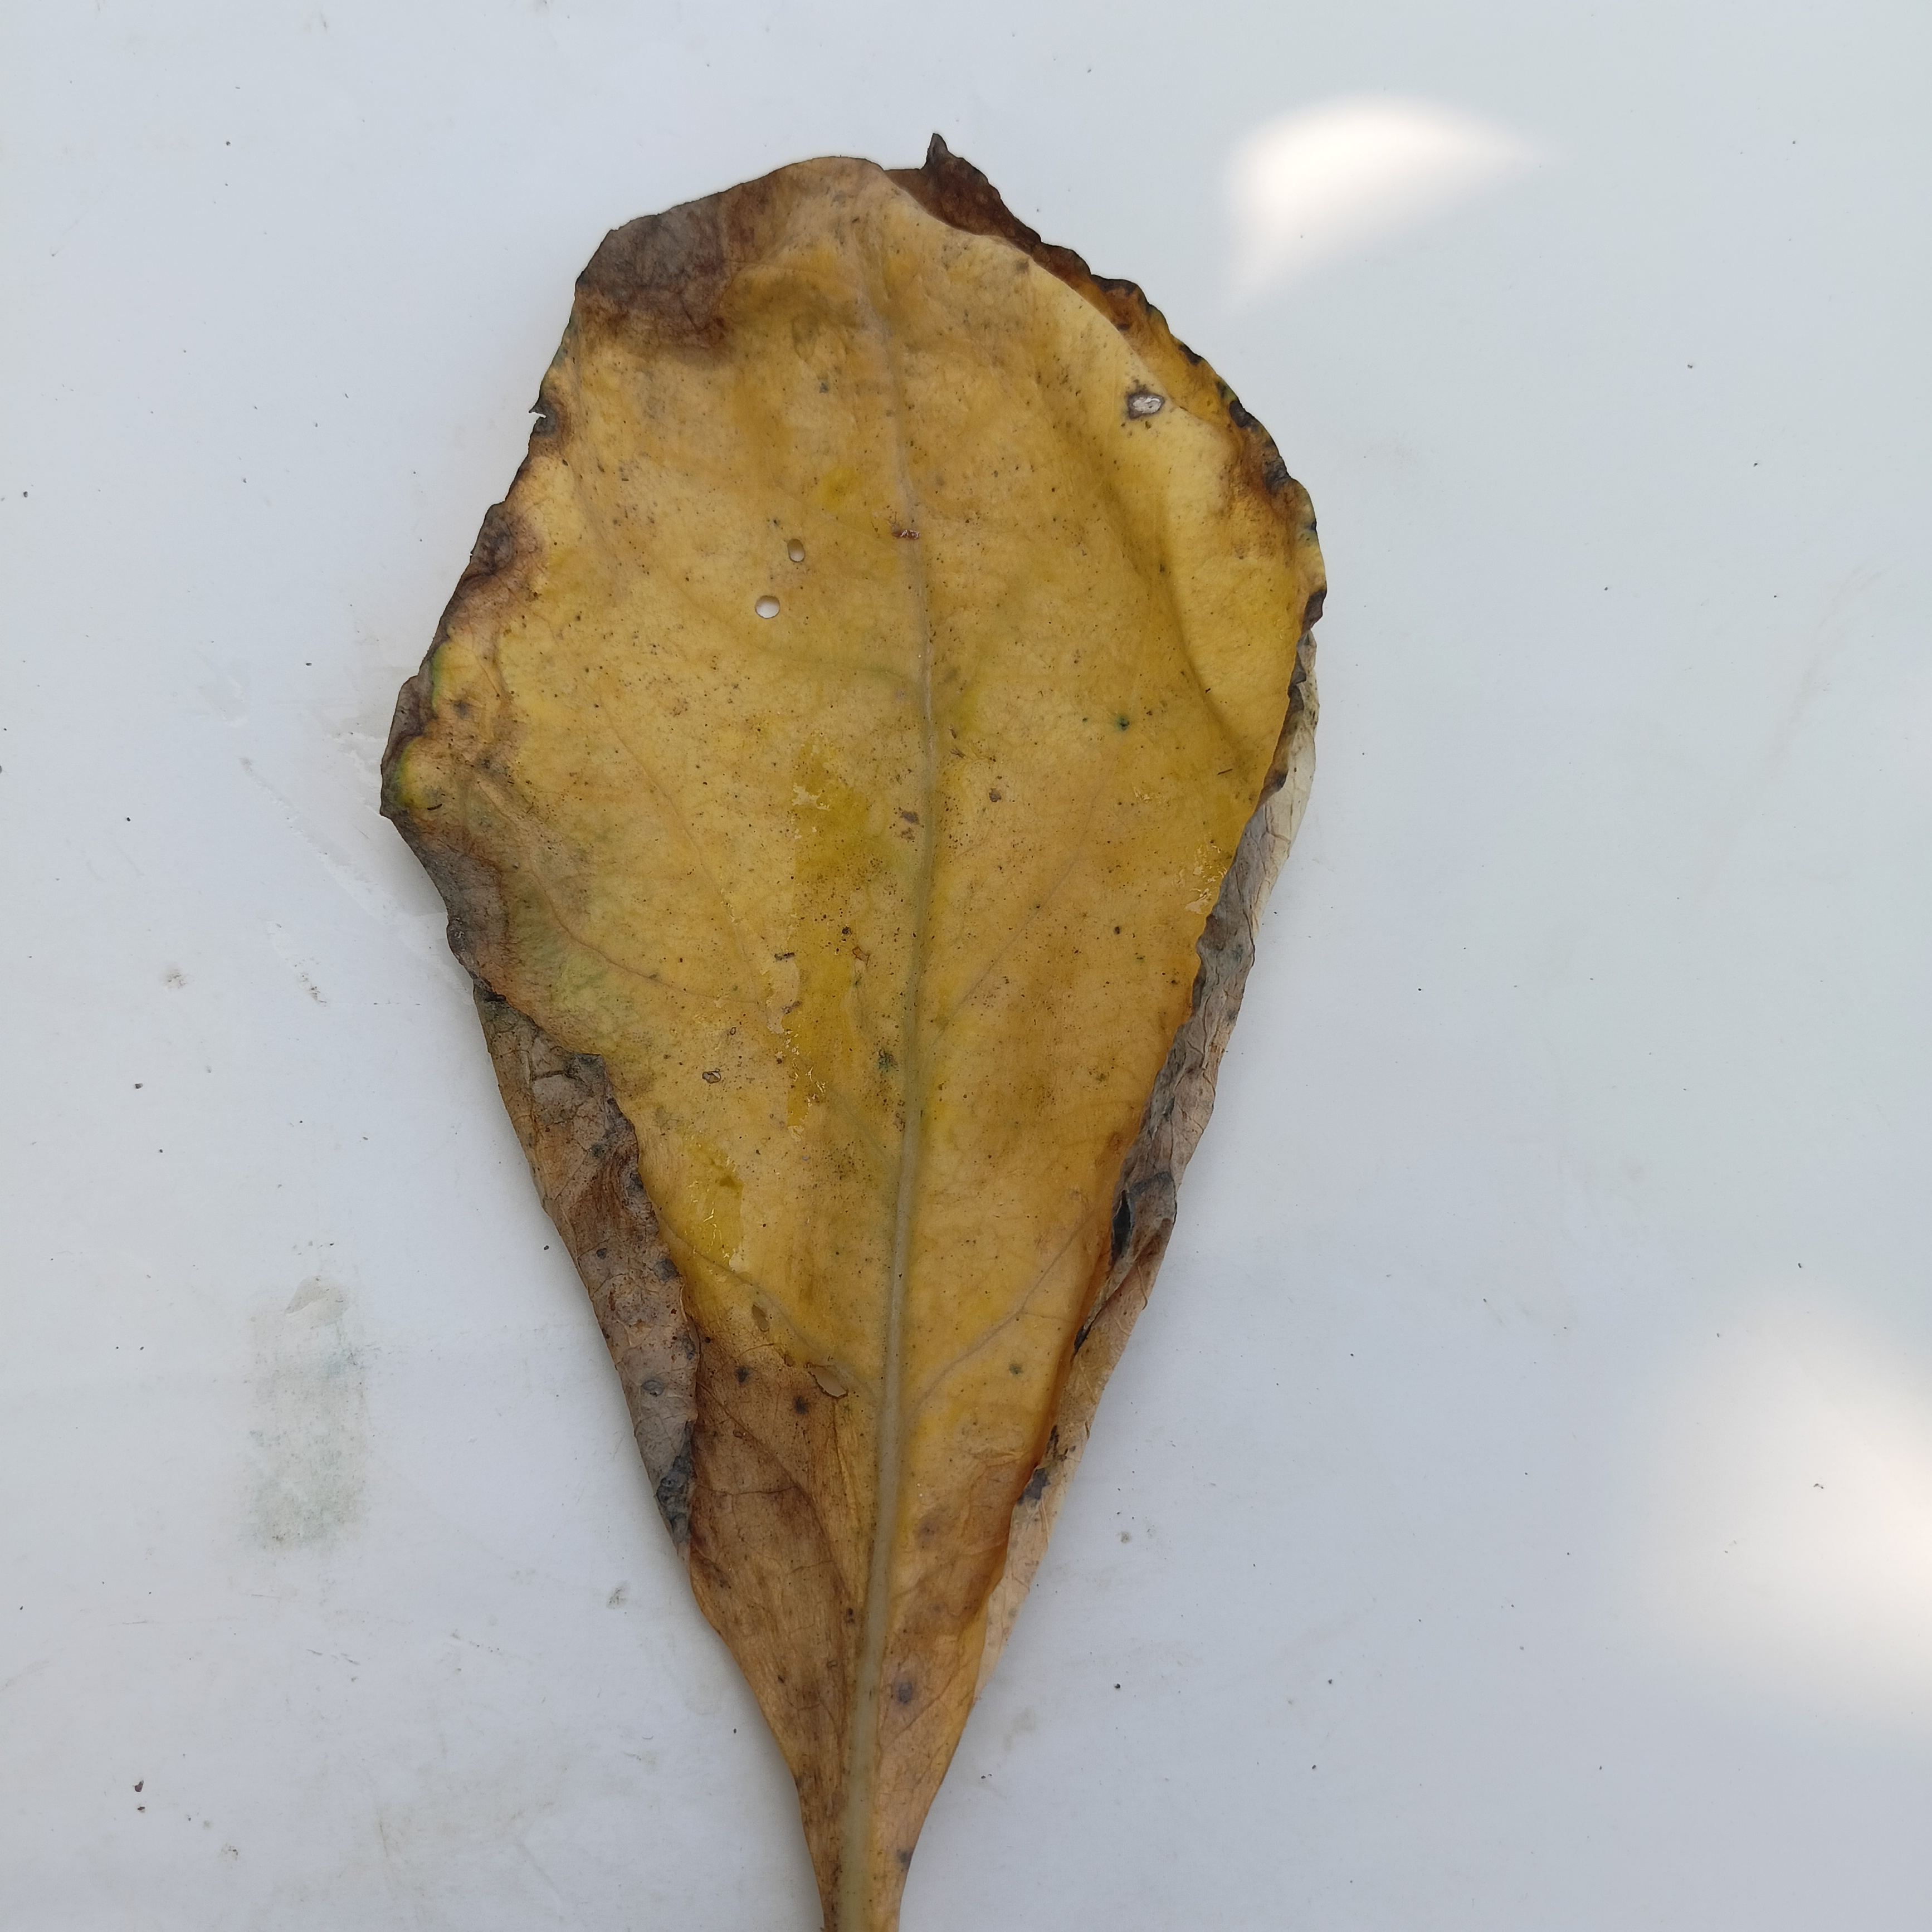
Label: Black Rot